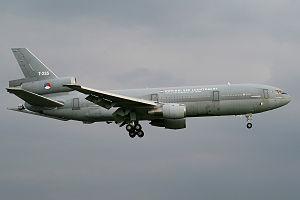
L'Armée de l'air royale néerlandaise est la composante aérienne militaire des Forces armées néerlandaises. Elle comptabilise un effectif de plus de 8 000 personnes et une possession de 263 aéronefs, dont 63 de combat et 88 drones.